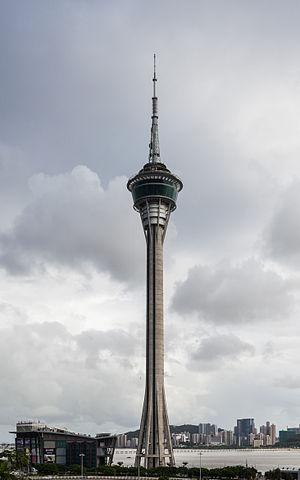
Depuis la construction de la Fortune Tower en 1986, près de 200 gratte-ciel ont été construits à Macao en Chine notamment pour accueillir les millions de touristes qui viennent jouer dans les casinos.
Le Centre de conventions et de loisirs de la Tour de Macao ou Tour de tourisme, centre de convention et de loisirs de Macao également appelée plus brièvement tour Macao, aussi connu sous le nom de Macau Sky Tower, est une tour située à Macao, une des deux régions administratives spéciales de la République populaire de Chine. La tour mesure 338 m en hauteur, en incluant l'antenne qui mesure 115 m. La tour possède une terrasse d'observation avec une vue panoramique, des restaurants, théâtres et des boutiques. Elle propose la meilleure vue de Macao, et a été ces dernières années utilisée pour divers activités de loisirs telle que pour le saut à l'élastique. La tour est en effet le deuxième plus haut sautoir commercial du monde après le sautoir de Stratosphere Las Vegas. La Tour a été conçue par le cabinet d'architecture néozélandais de Craig Craig Moller.